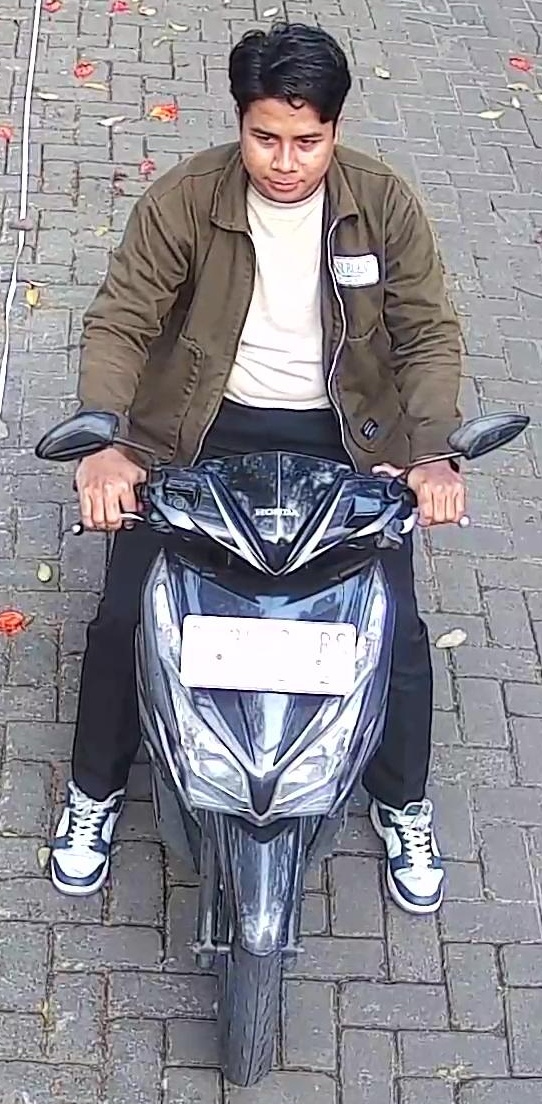
person-with-helmet: 0
person-without-helmet: 1